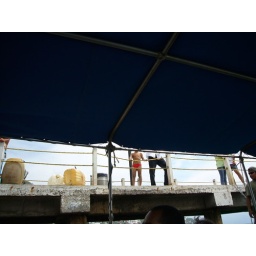
The dock at .....we trade bus for boat and go another 45 minutes by water.